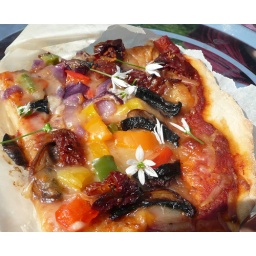
pizza by the river